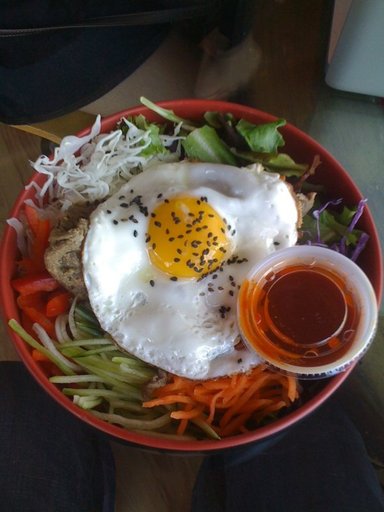
Label: bibimbap